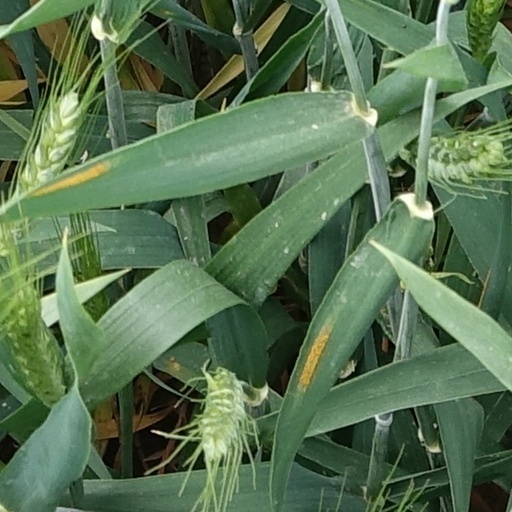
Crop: wheat